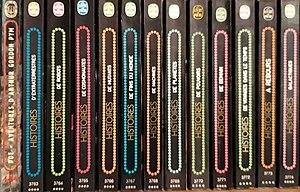
Coll SF Livre de Poche , 1ère série.
Le Livre de poche science-fiction est une collection de science-fiction parue au Livre de poche entre 1977 et 1981 sous la direction de Jean-Baptiste Baronian et Michel Demuth. Elle publia 69 volumes avant de s'interrompre.
La Grande anthologie de la science-fiction est une collection de recueils d'anthologies publiés par le Livre de poche dans les années 1970 sous la triple direction de Jacques Goimard, Demètre Ioakimidis et Gérard Klein. La collection compte deux séries, la première étant composée de douze volumes et la seconde de vingt-quatre volumes.